Malta International Airport

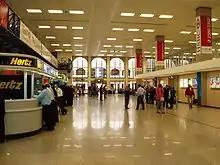
Arrivals area

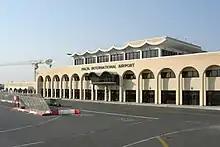
Apron view of the main building

The airport has a single passenger terminal which became fully operational on 25 March 1992. This replaced the old Luqa terminal which is by 2020 mostly used for cargo. Malta International Airport air terminal operations include general passenger services, and the operation of an extensive range of retail services at the airport, airside and landside shops, restaurants, and other outlets, which are all operated on concession agreements. The airport offers one VIP lounge, the La Valette Club. The airport also hosts several maintenance facilities including those operated by Lufthansa Technik and SR Technics.